2010 Spanish Grand Prix

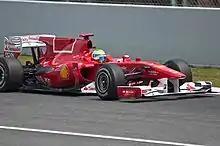
Ferrari changed the livery on the F10's engine cover after the team was accused of promoting Marlboro cigarettes with its previous design.

The lead-up to the first practice session saw the media focus on several major upgrades various teams had introduced in time for the start of the European season. Mercedes abandoned the use of an airbox mounted atop the engine cowling, in favour of a rigid vertical rollbar and two pronounced air intakes directly behind the driver's cockpit. Virgin's solution to their problem of having a too-small fuel tank was to bring a longer chassis to accommodate a larger fuel tank and a brand-new fuel feed system that would allow them to run as light as possible during qualifying. The VR-01 was also given a "shark fin" engine cowling. However, owing to the volcanic eruptions in Iceland that had disrupted air travel across Europe at the time of the previous race, only one chassis was able to make it to Barcelona, to be used by Timo Glock. Following several dramatic engine problems that had affected both them and their customer teams, Ferrari were given permission by the FIA to modify their engines. In the wake of controversy that arose from accusations that their generic Marlboro "barcode" decal contained subliminal advertising, Ferrari removed all traces of it from their car for the weekend. Elsewhere, Hispania signed former Jaguar driver Christian Klien as a test driver, running him in the place of Karun Chandhok for the first practice session. Klien's FIA Super Licence – the licence that allows a driver to race in Formula One – was reported to have expired as he had not raced in over three years (his last appearance being at the 2006 Italian Grand Prix), which would have prevented him from leaving pit lane and taking to the circuit. Klien took part in the session, with reports claiming that his racing licence had been renewed just ten minutes before the session began.